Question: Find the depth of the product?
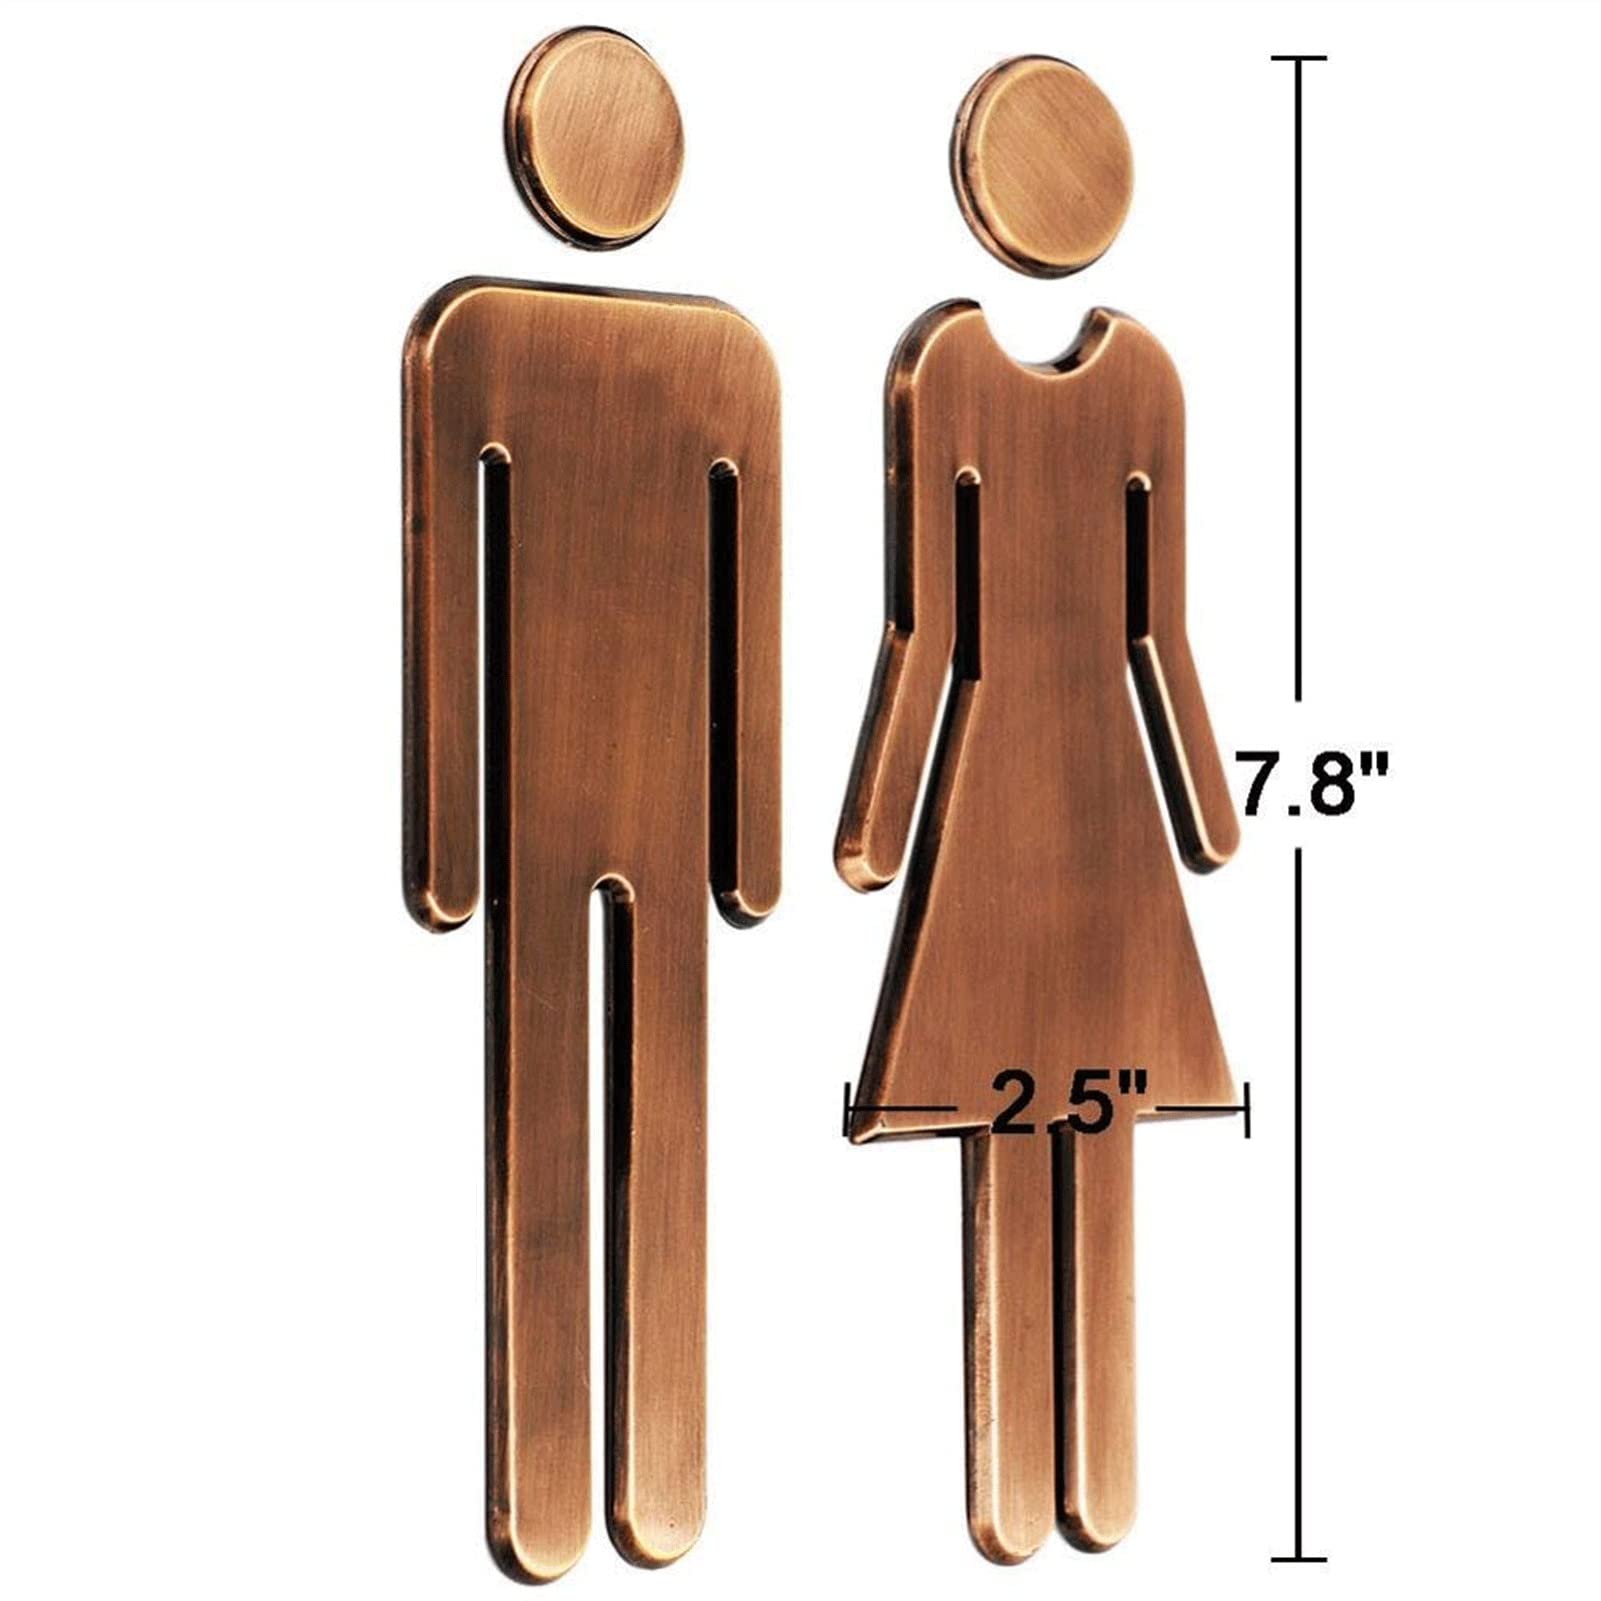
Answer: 7.8 inch